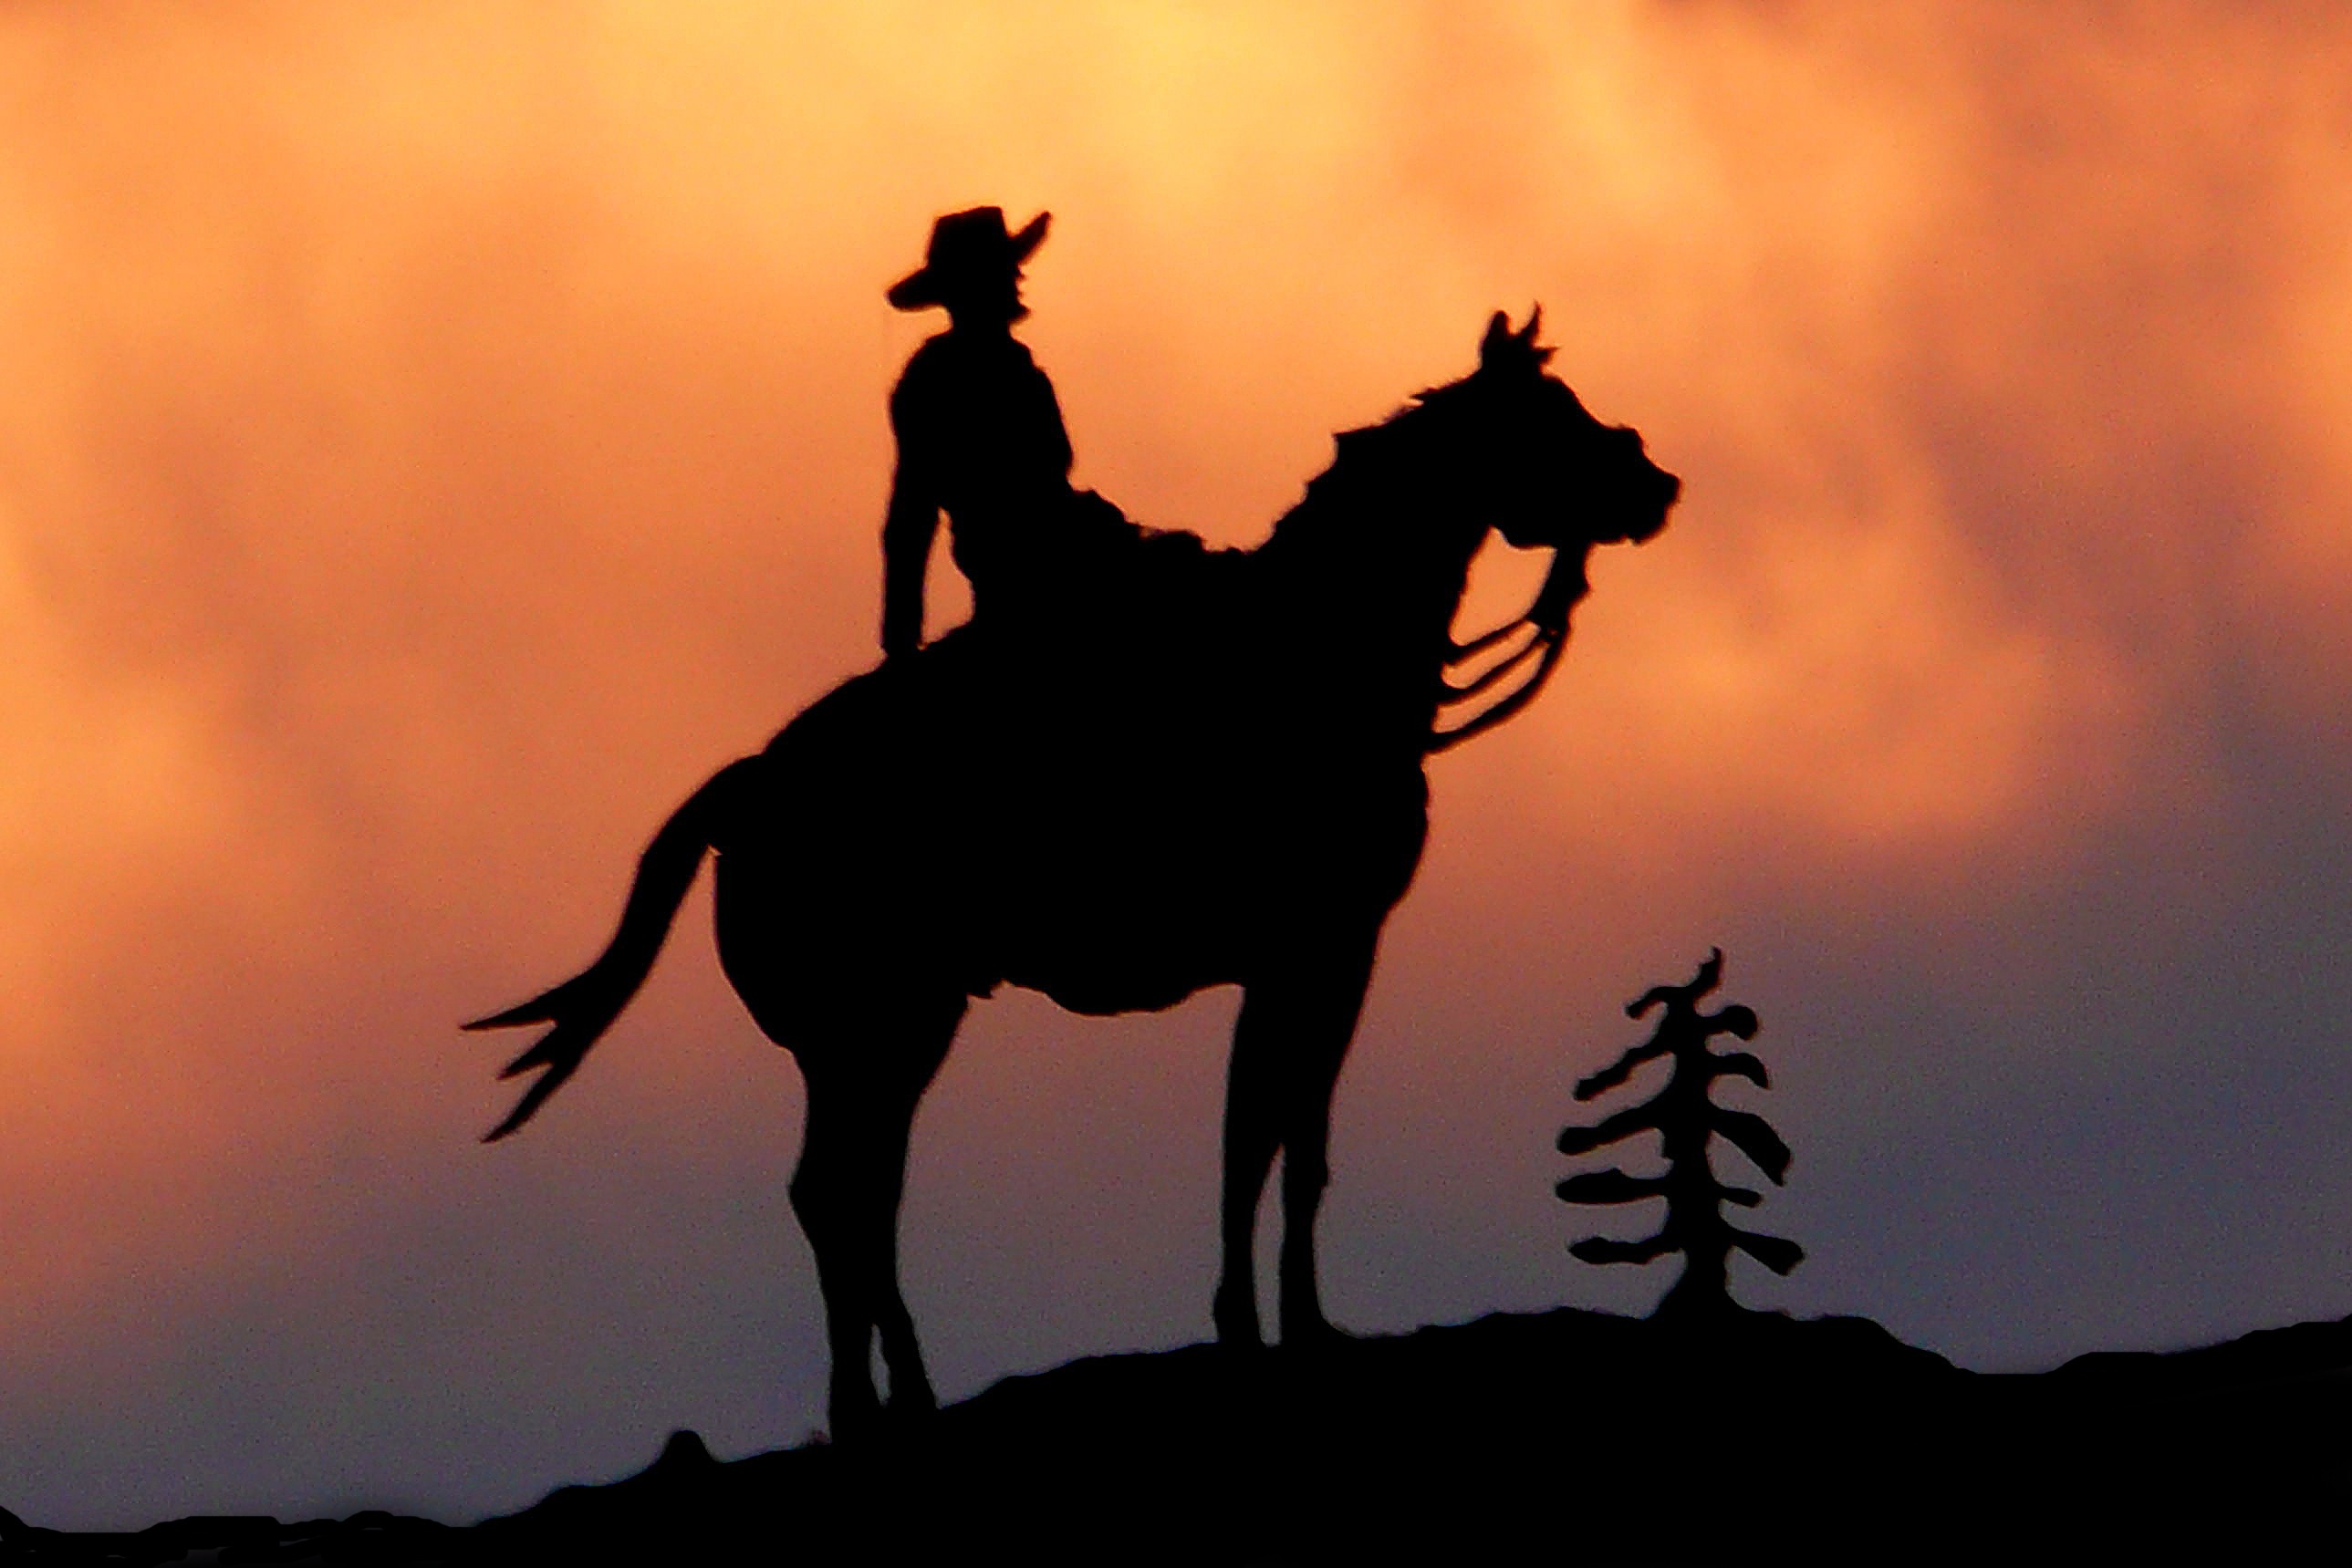
outdoor, silhouette, sunset, animal, rural, livestock, weather, mammal, stallion, farmland, riding, horses, thunderstorm, domestic, domestic animals, farm animals, horse like mammal, mustang horse, iron horserider, metal silhouette